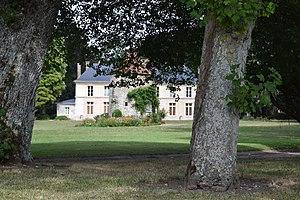
colombier Abbaye Saint-Germer-de-Fly
L’abbaye Saint-Germer-de-Fly est une ancienne abbaye de bénédictins située dans les Hauts-de-France, dans le département de l'Oise, sur la commune de Saint-Germer-de-Fly. Fondée dans les années 630 par saint Germer, son premier abbé, elle est ravagée par les Vikings au siècle suivant et délaissée par les moines. Relevée par Anségise de Fontenelle au début du IXᵉ siècle, elle est cependant de nouveau détruite par les Normands en 851, et reste cette fois-ci abandonnée pendant près de deux siècles. En 1036 seulement, Drogon, évêque de Beauvais, prend enfin l'initiative de réédifier l'abbaye. Elle développe une grande prospérité, qui s'accroît encore après le retour d'une partie des reliques du saint fondateur en 1132. Grâce à l'afflux des dons, la construction d'une nouvelle église abbatiale peut alors commencer. Cette vaste et fière abbatiale édifiée entre 1135 et 1206 environ, et sa chapelle de la Vierge, sont aujourd'hui les principaux témoignages de la puissante abbaye du Moyen Âge, dont la vie monastique s'éteint avec la Révolution française en 1790. L'abbatiale est devenue l'église paroissiale de l'actuel village de Saint-Germer-de-Fly.